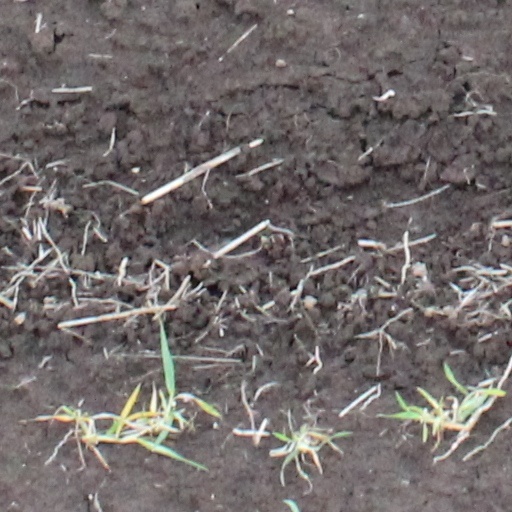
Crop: wheat